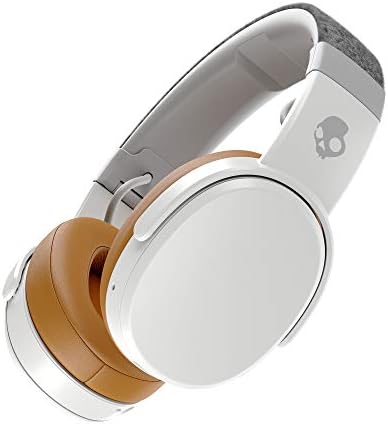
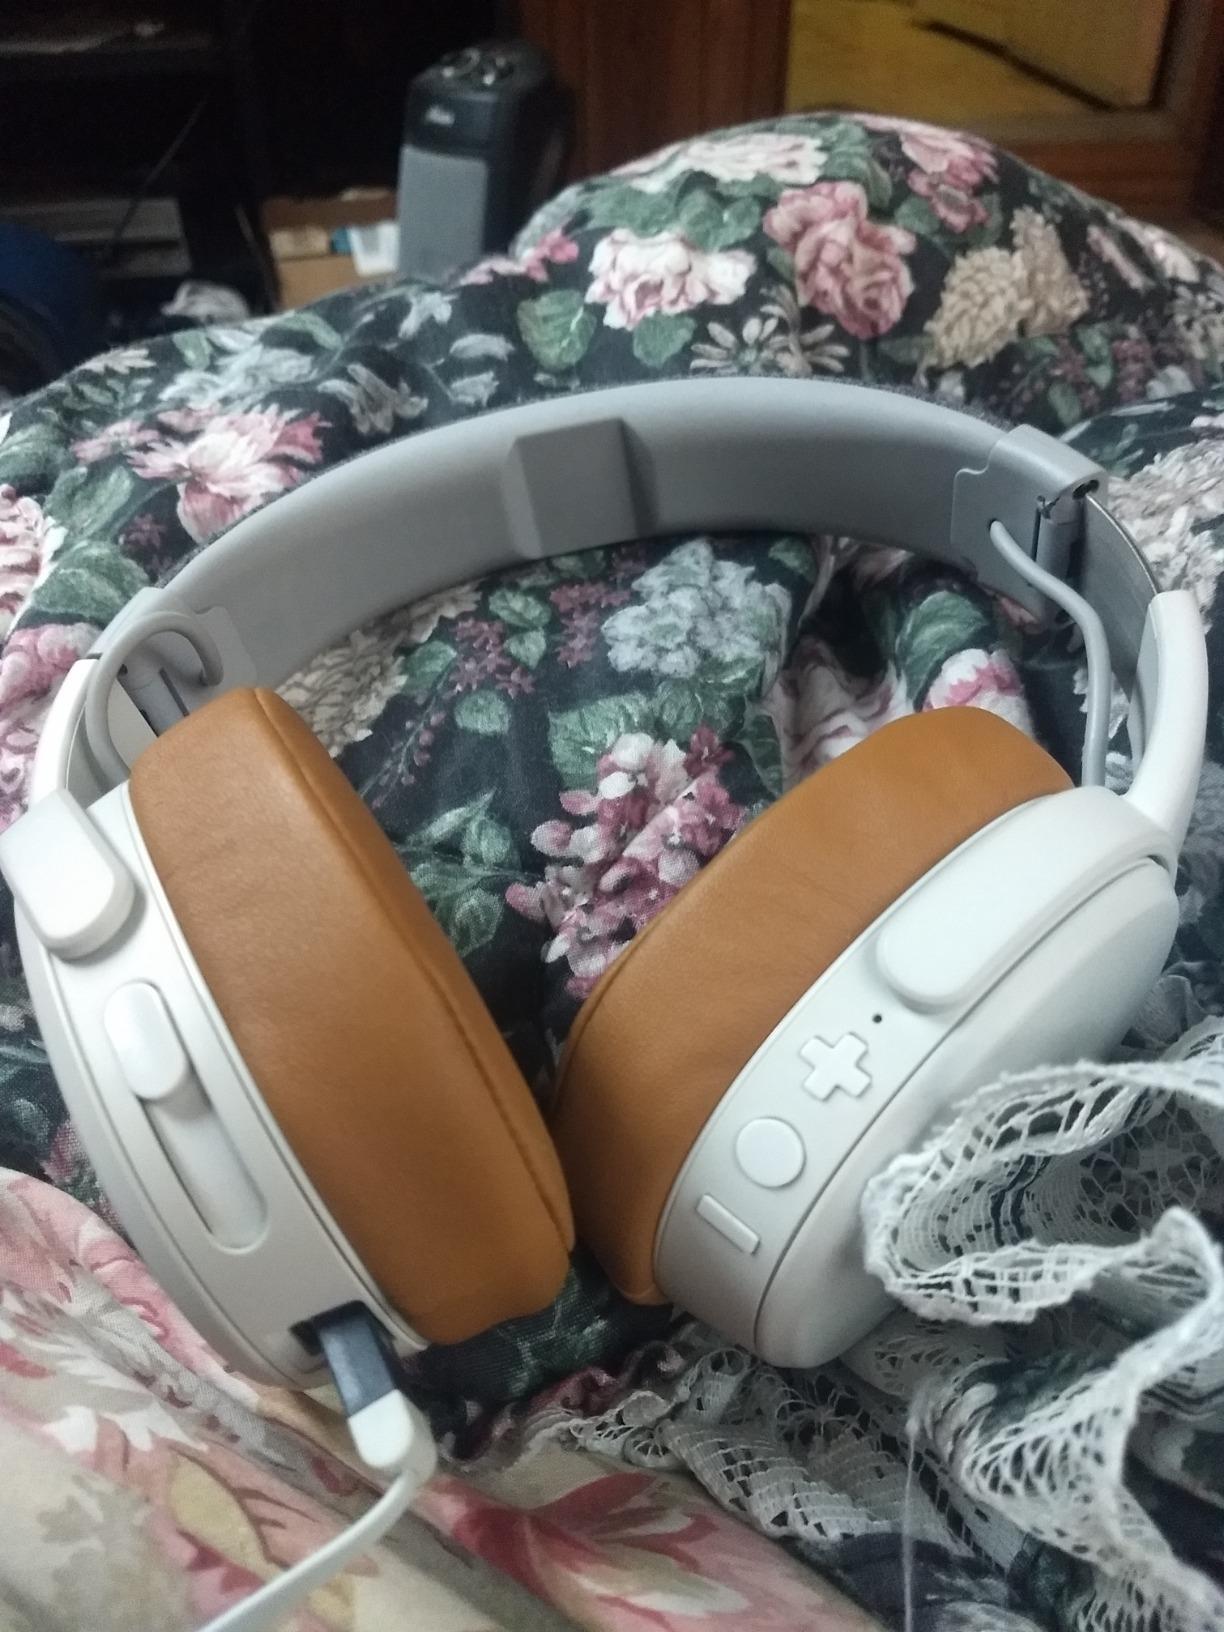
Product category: headphones
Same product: yes